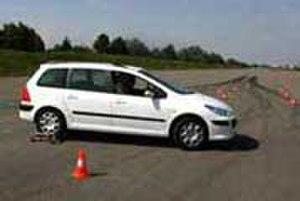
simulateur de perte d'adhérence en survirage. Permet le travail du regard
La MPSRA, avec, parmi ses ateliers, la CAO est une cellule du ministère de la défense servant à responsabiliser les 312 000 agents à un comportement routier responsable au même titre que la prévention routière civile. Des partenariats permettent une politique commune et ciblée pour plus d’efficacité. Elle participe aussi à la charte européenne de la sécurité routière qui rassemble des entreprises, des associations, des établissements de recherche et des autorités publiques pour réduire le nombre de victimes de la route. Devenue MPSRMD, elle travaille aux normes ISO 9001.